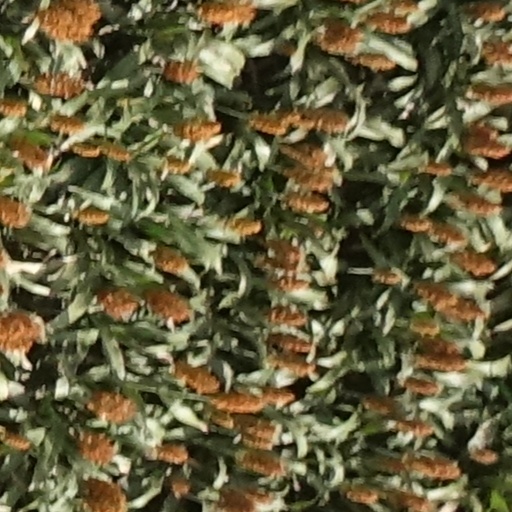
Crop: sorghum